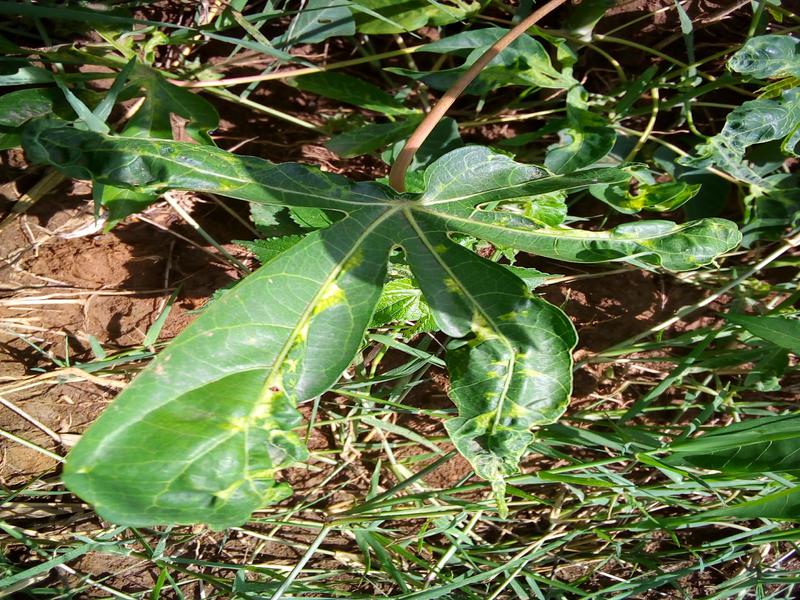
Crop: cassava
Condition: mosaic_disease